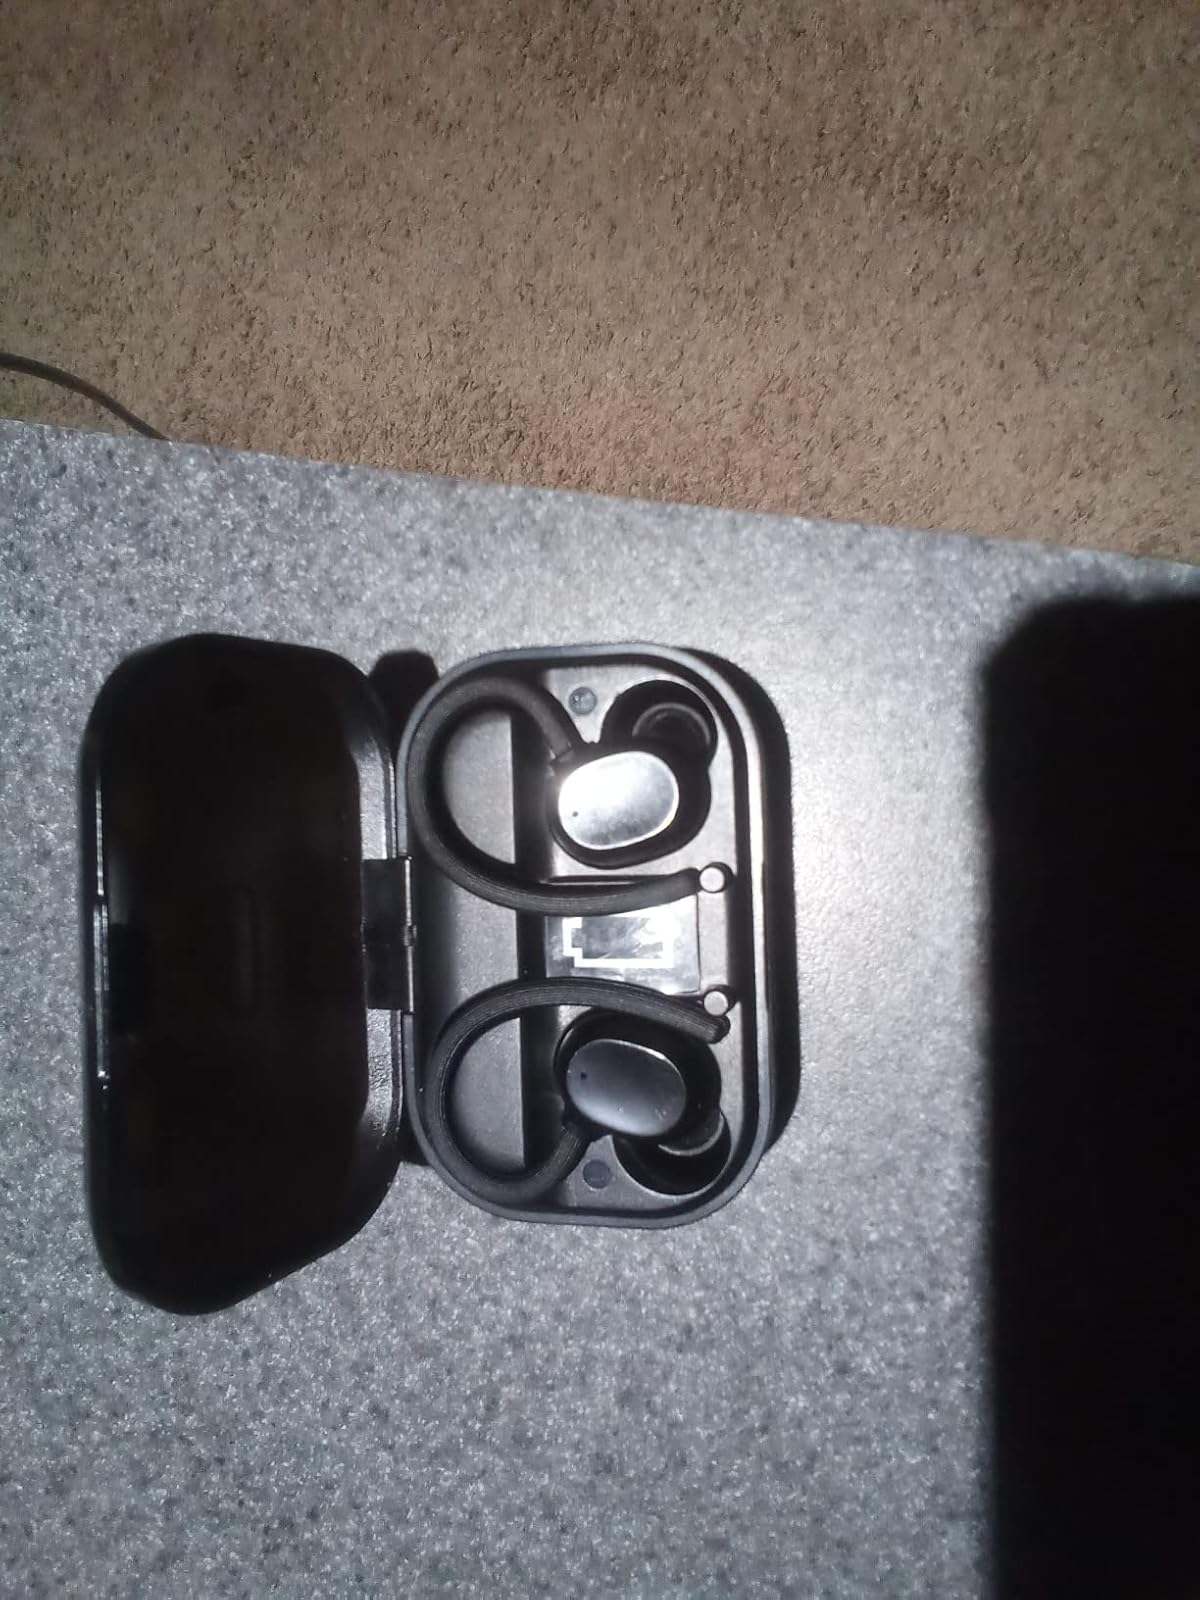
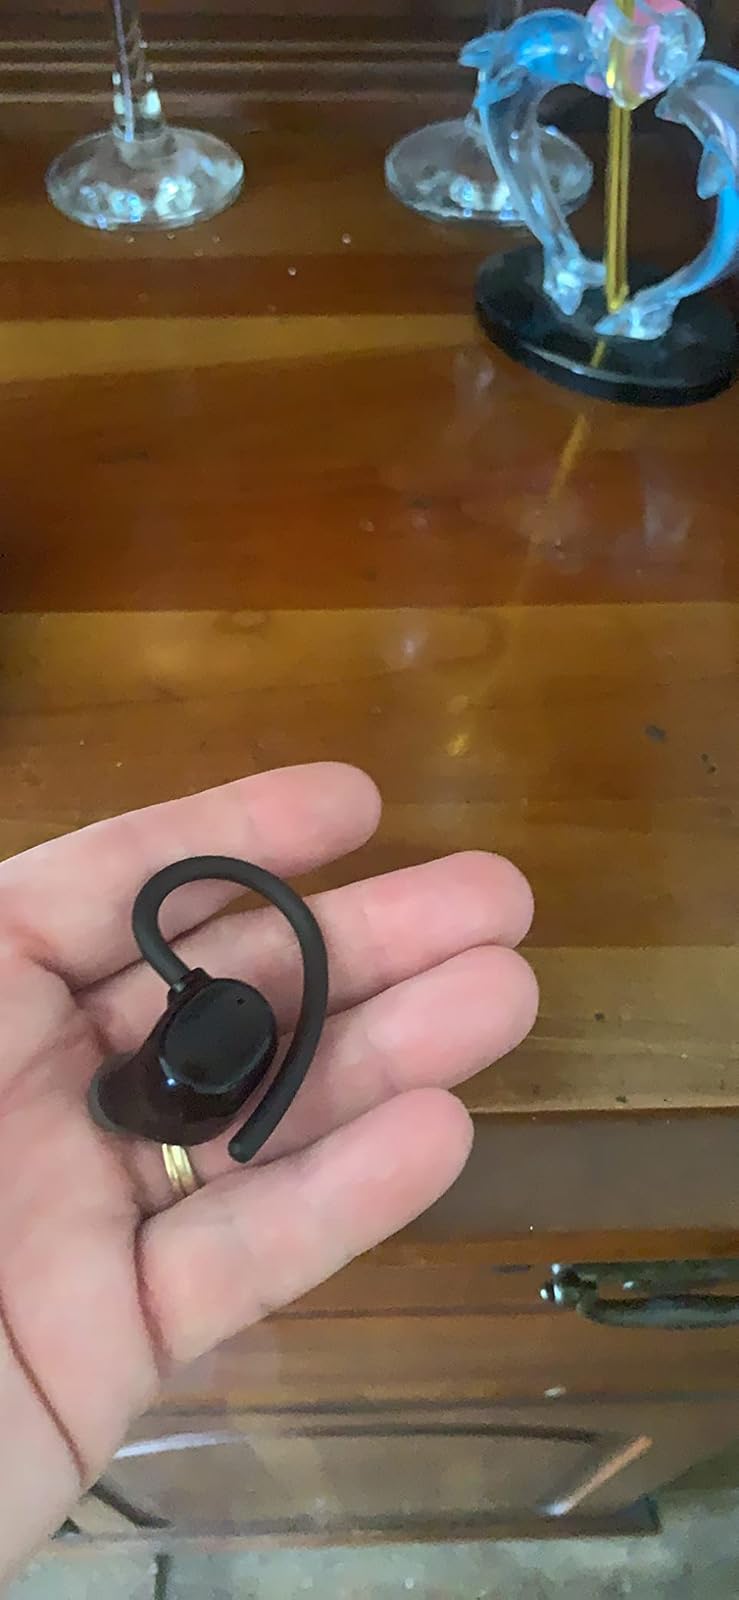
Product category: earbuds
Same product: yes